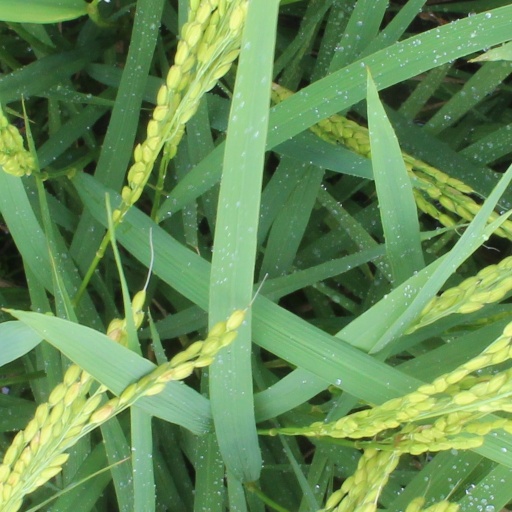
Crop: rice